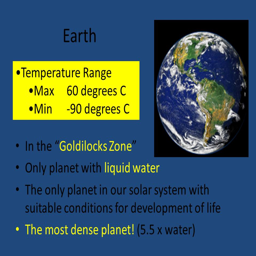
earth in the planet with liquid water the only planet in our solar system with suitable conditions for development of life the most dense planet .